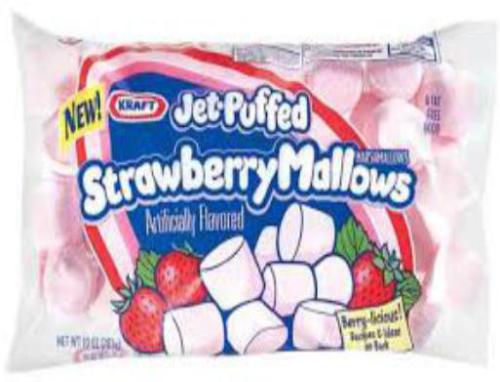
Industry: Food